John Cunningham Saunders

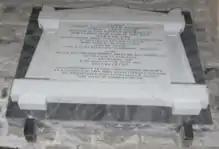
Mural monument to John Cunningham Saunders, Church of St James the Less, Huish, Devon

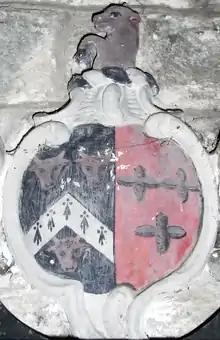
Arms of John Cunningham Saunders, Senior (d.1783): "Sable, a chevron ermine between three bull's faces cabossed or", Crest: "A demi-bull", Church of St James the Less, Huish

John Cunningham Saunders, M.D. (10 October 1773 – 10 February 1810) was an English surgeon and oculist, best known for his pioneering work on the surgery of cataracts. He founded the Royal London Ophthalmic Hospital, now known as Moorfields Eye Hospital.